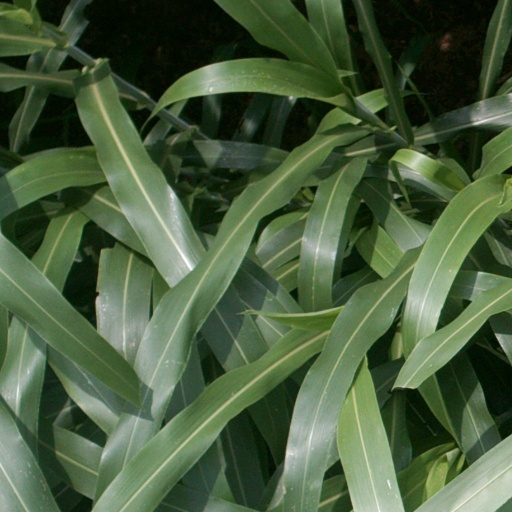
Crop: sorghum